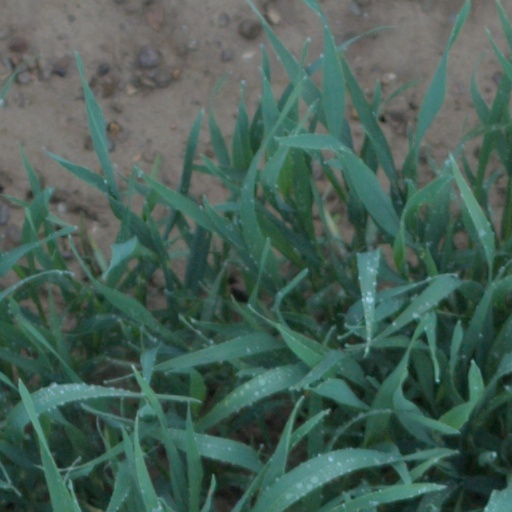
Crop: wheat